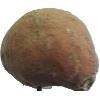
Label: Potato Sweet 1